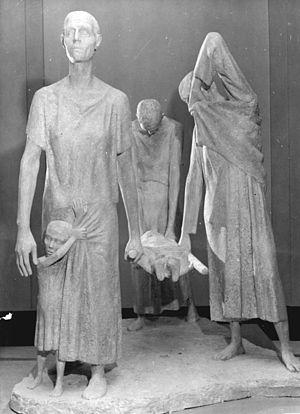
Ravensbrück est une ancienne commune d'Allemagne située à 80 km au nord de Berlin, où le régime nazi établit de 1939 à 1945 un camp de concentration spécialement réservé aux femmes, dans lequel vécurent aussi des enfants. Le camp est construit sur les bords du lac Schwedtsee, en face de la ville de Fürstenberg/Havel dont il fait partie depuis 1950, dans une zone de dunes et de marécages du Nord du Brandebourg.